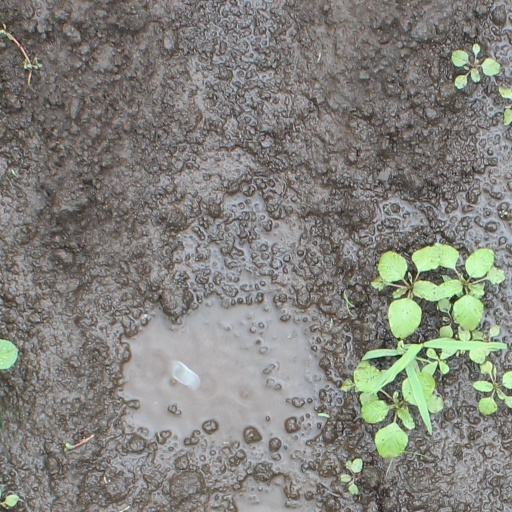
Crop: soybean